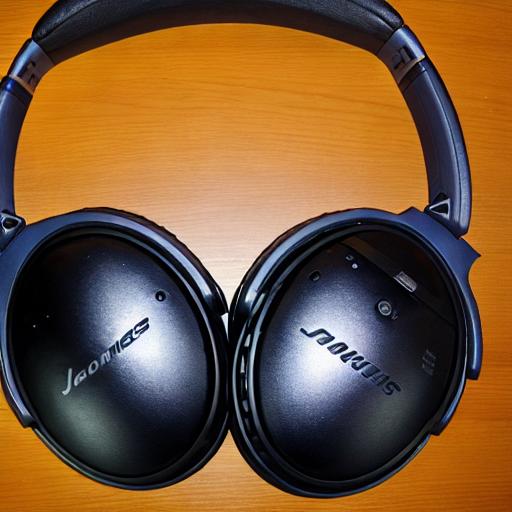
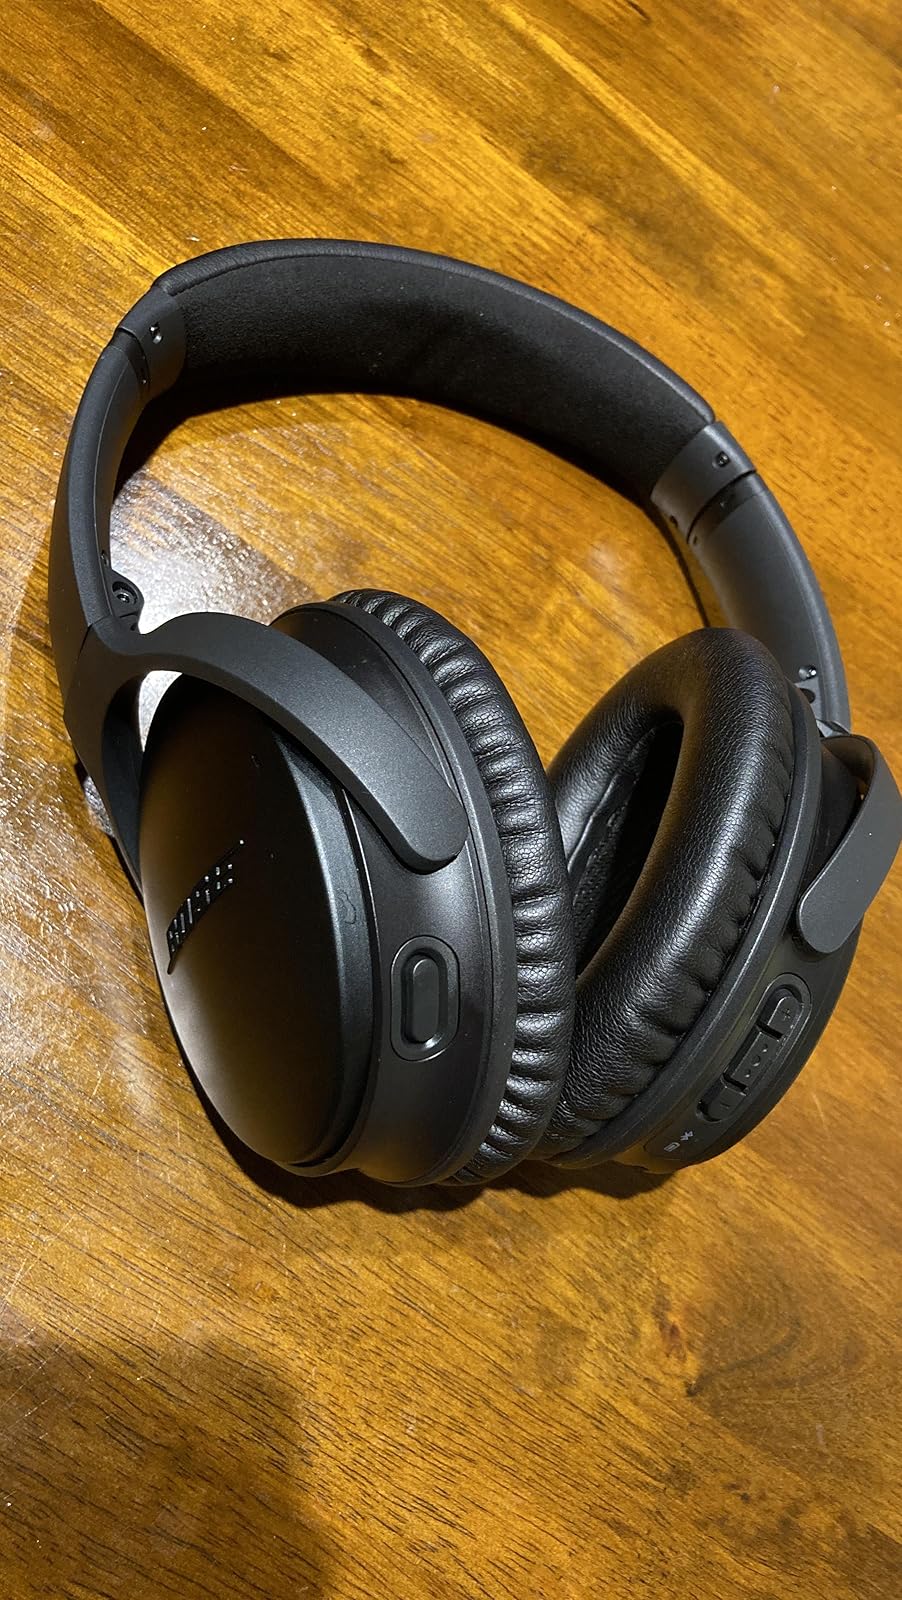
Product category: headphones
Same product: no